Jackie Bates

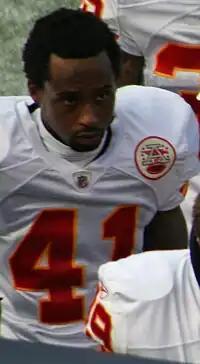
At a game in Denver in November, 2010.

Jackie Leonard Bates (born October 12, 1986) is a former American football cornerback. He was signed by the Kansas City Chiefs as an undrafted free agent in 2009. He played college football at Hampton.